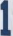
Number: 1